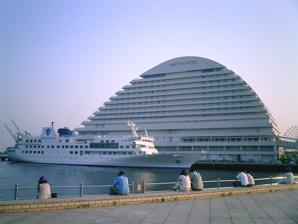
Building: Kobe Meriken Park Oriental Hotel
Country: Japan
Year built: 1995
Hotel in Kobe, Japan Kobe Meriken Park Oriental Hotel Kobe Meriken Park Oriental Hotel ( 神戸メリケンパークオリエンタルホテル , Kōbe Meriken Pāku Orientaru Hoteru ) is a hotel located close to Meriken Park in Kobe , Japan . It opened in June 1995, only 6 months after the Great Hanshin earthquake destroyed much of the city. It is in the Kobe waterfront area called Harborland and is often featured in pictures of Kobe, together with the Kobe Port Tower . It was designed by Takenaka Corporation to resemble a luxury liner. In 2003, it was owned by the Goldman Sachs Group . On February 15, 2006, Japan Hotel REIT Investment Corporation acquired the property for ¥11.4 billion ($7.6 million). Rooms:  	331 Floors: 	14 Ratings: 	AAA See also Port of Kobe External links Wikimedia Commons has media related to Kobe Meriken-Park Oriental Hotel . Official Homepage (English version) References ^ "【神戸メリケンパークオリエンタルホテル】開業20周年特別企画 ホテル壁面にイルミネーションが登場。開業以来初の"サマーイルミネーション"を開業日の7月15日に点灯 - 記事詳細｜Infoseekニュース" . Infoseekニュース (in Japanese) . ^ 資産の取得に関するお知らせ ジャパン・ホテル・アンド・リゾート投資法人 平成18年2月15日 34°40′48″N 135°11′19″E / 34.68000°N 135.18861°E / 34.68000; 135.18861 This article about a hotel or resort in Asia is a stub . You can help Wikipedia by expanding it . v t e This article about a Japanese building- or structure-related topic is a stub . You can help Wikipedia by expanding it . v t e